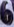
Number: 6